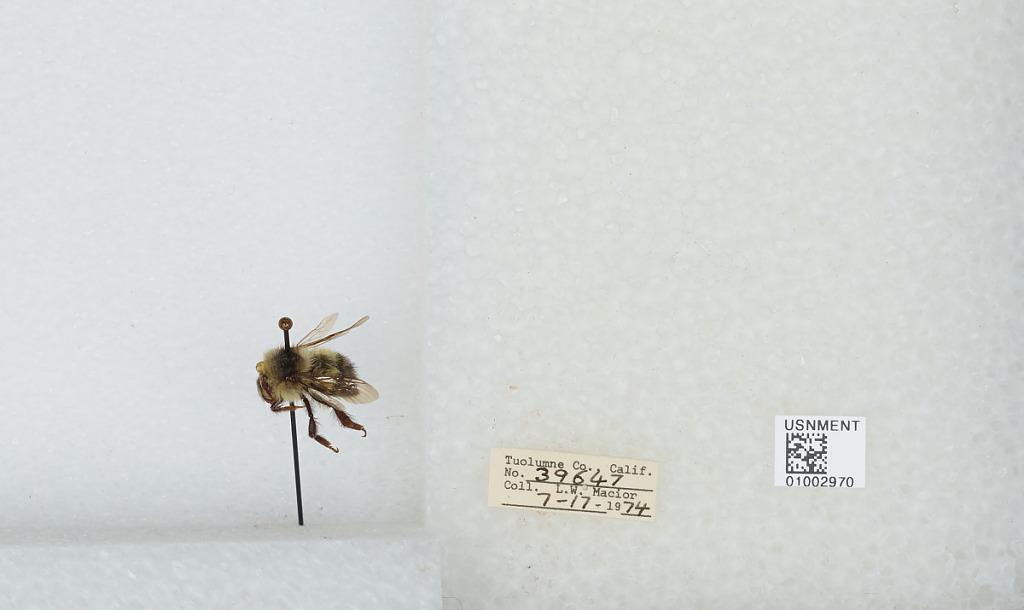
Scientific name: Bombus (Pyrobombus) flavifrons Cresson
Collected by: L. Macior
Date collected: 1974-7-17
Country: United States
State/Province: California
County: Tuolumne
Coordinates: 38.02, -119.94